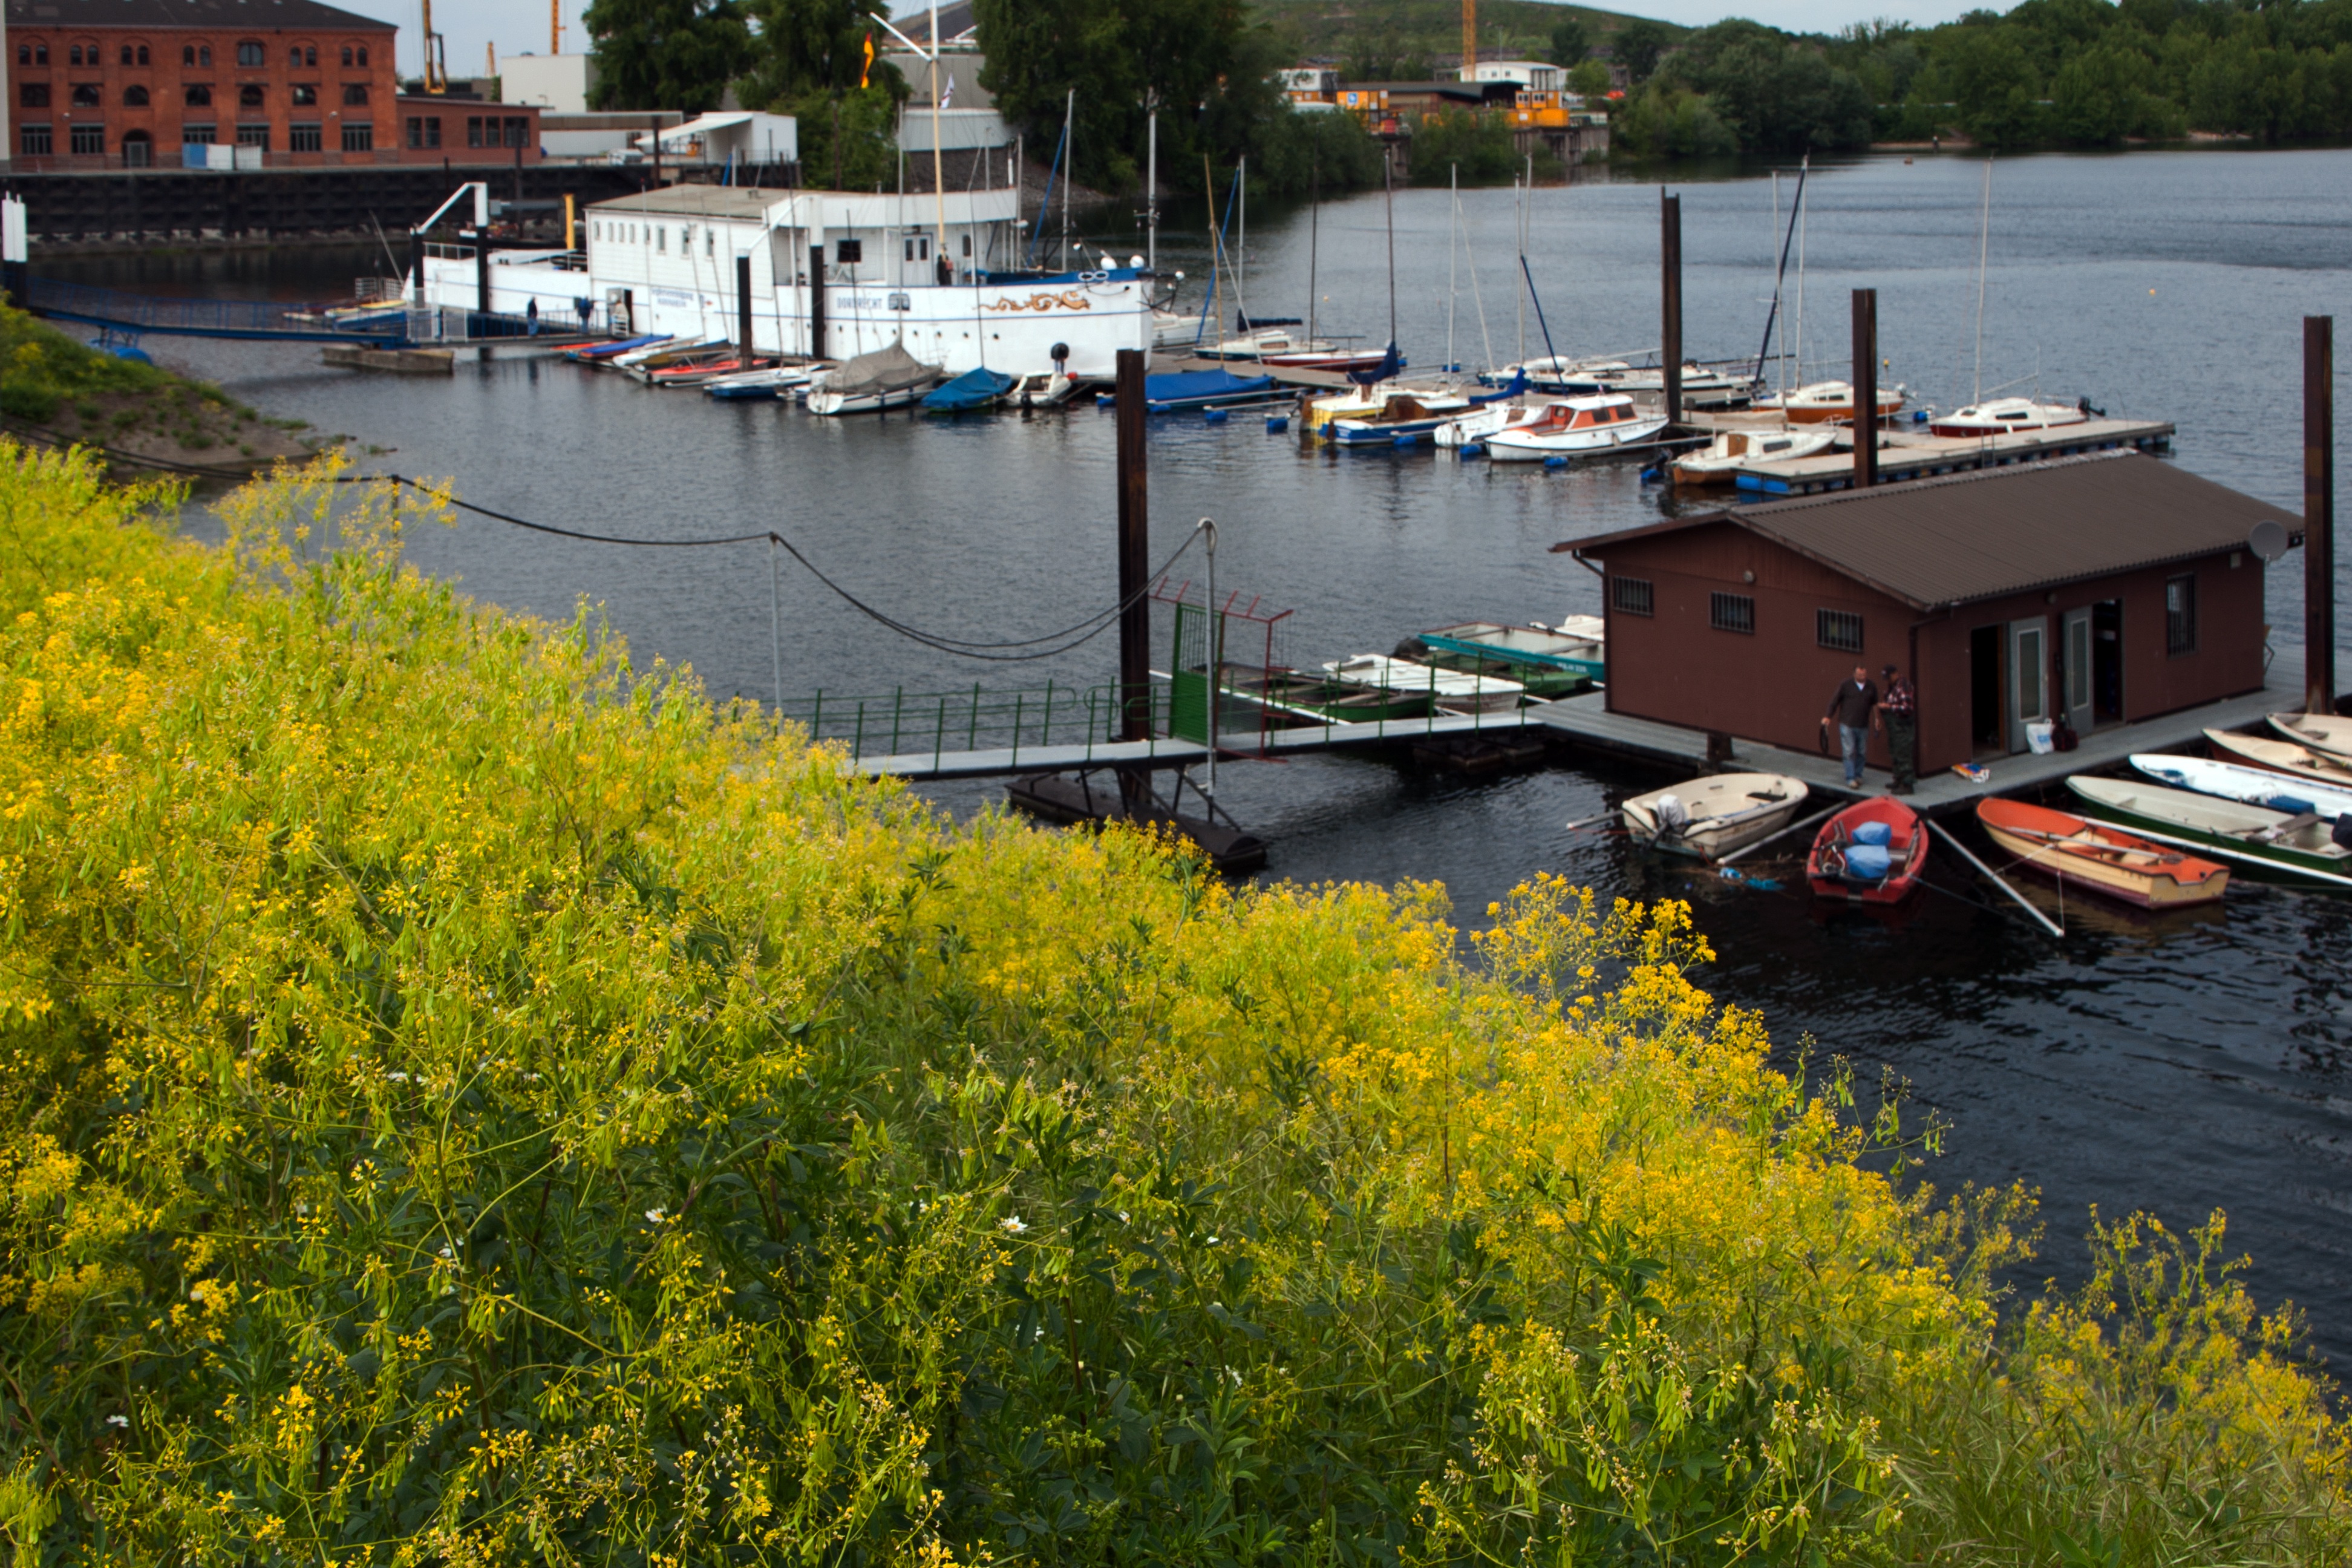
dock, river, canal, vehicle, marina, waterway, infrastructure, channel, mannheim, boat house, old rhine